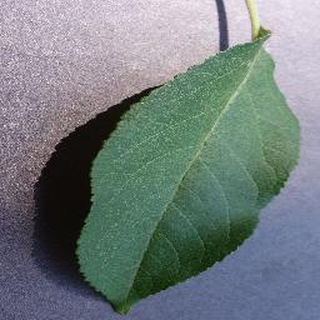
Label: healthy_apple